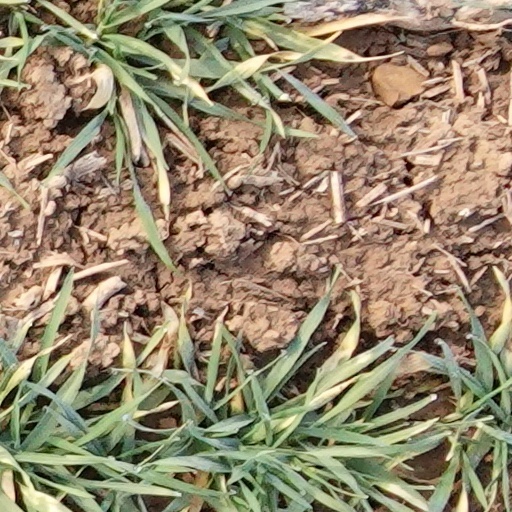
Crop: wheat